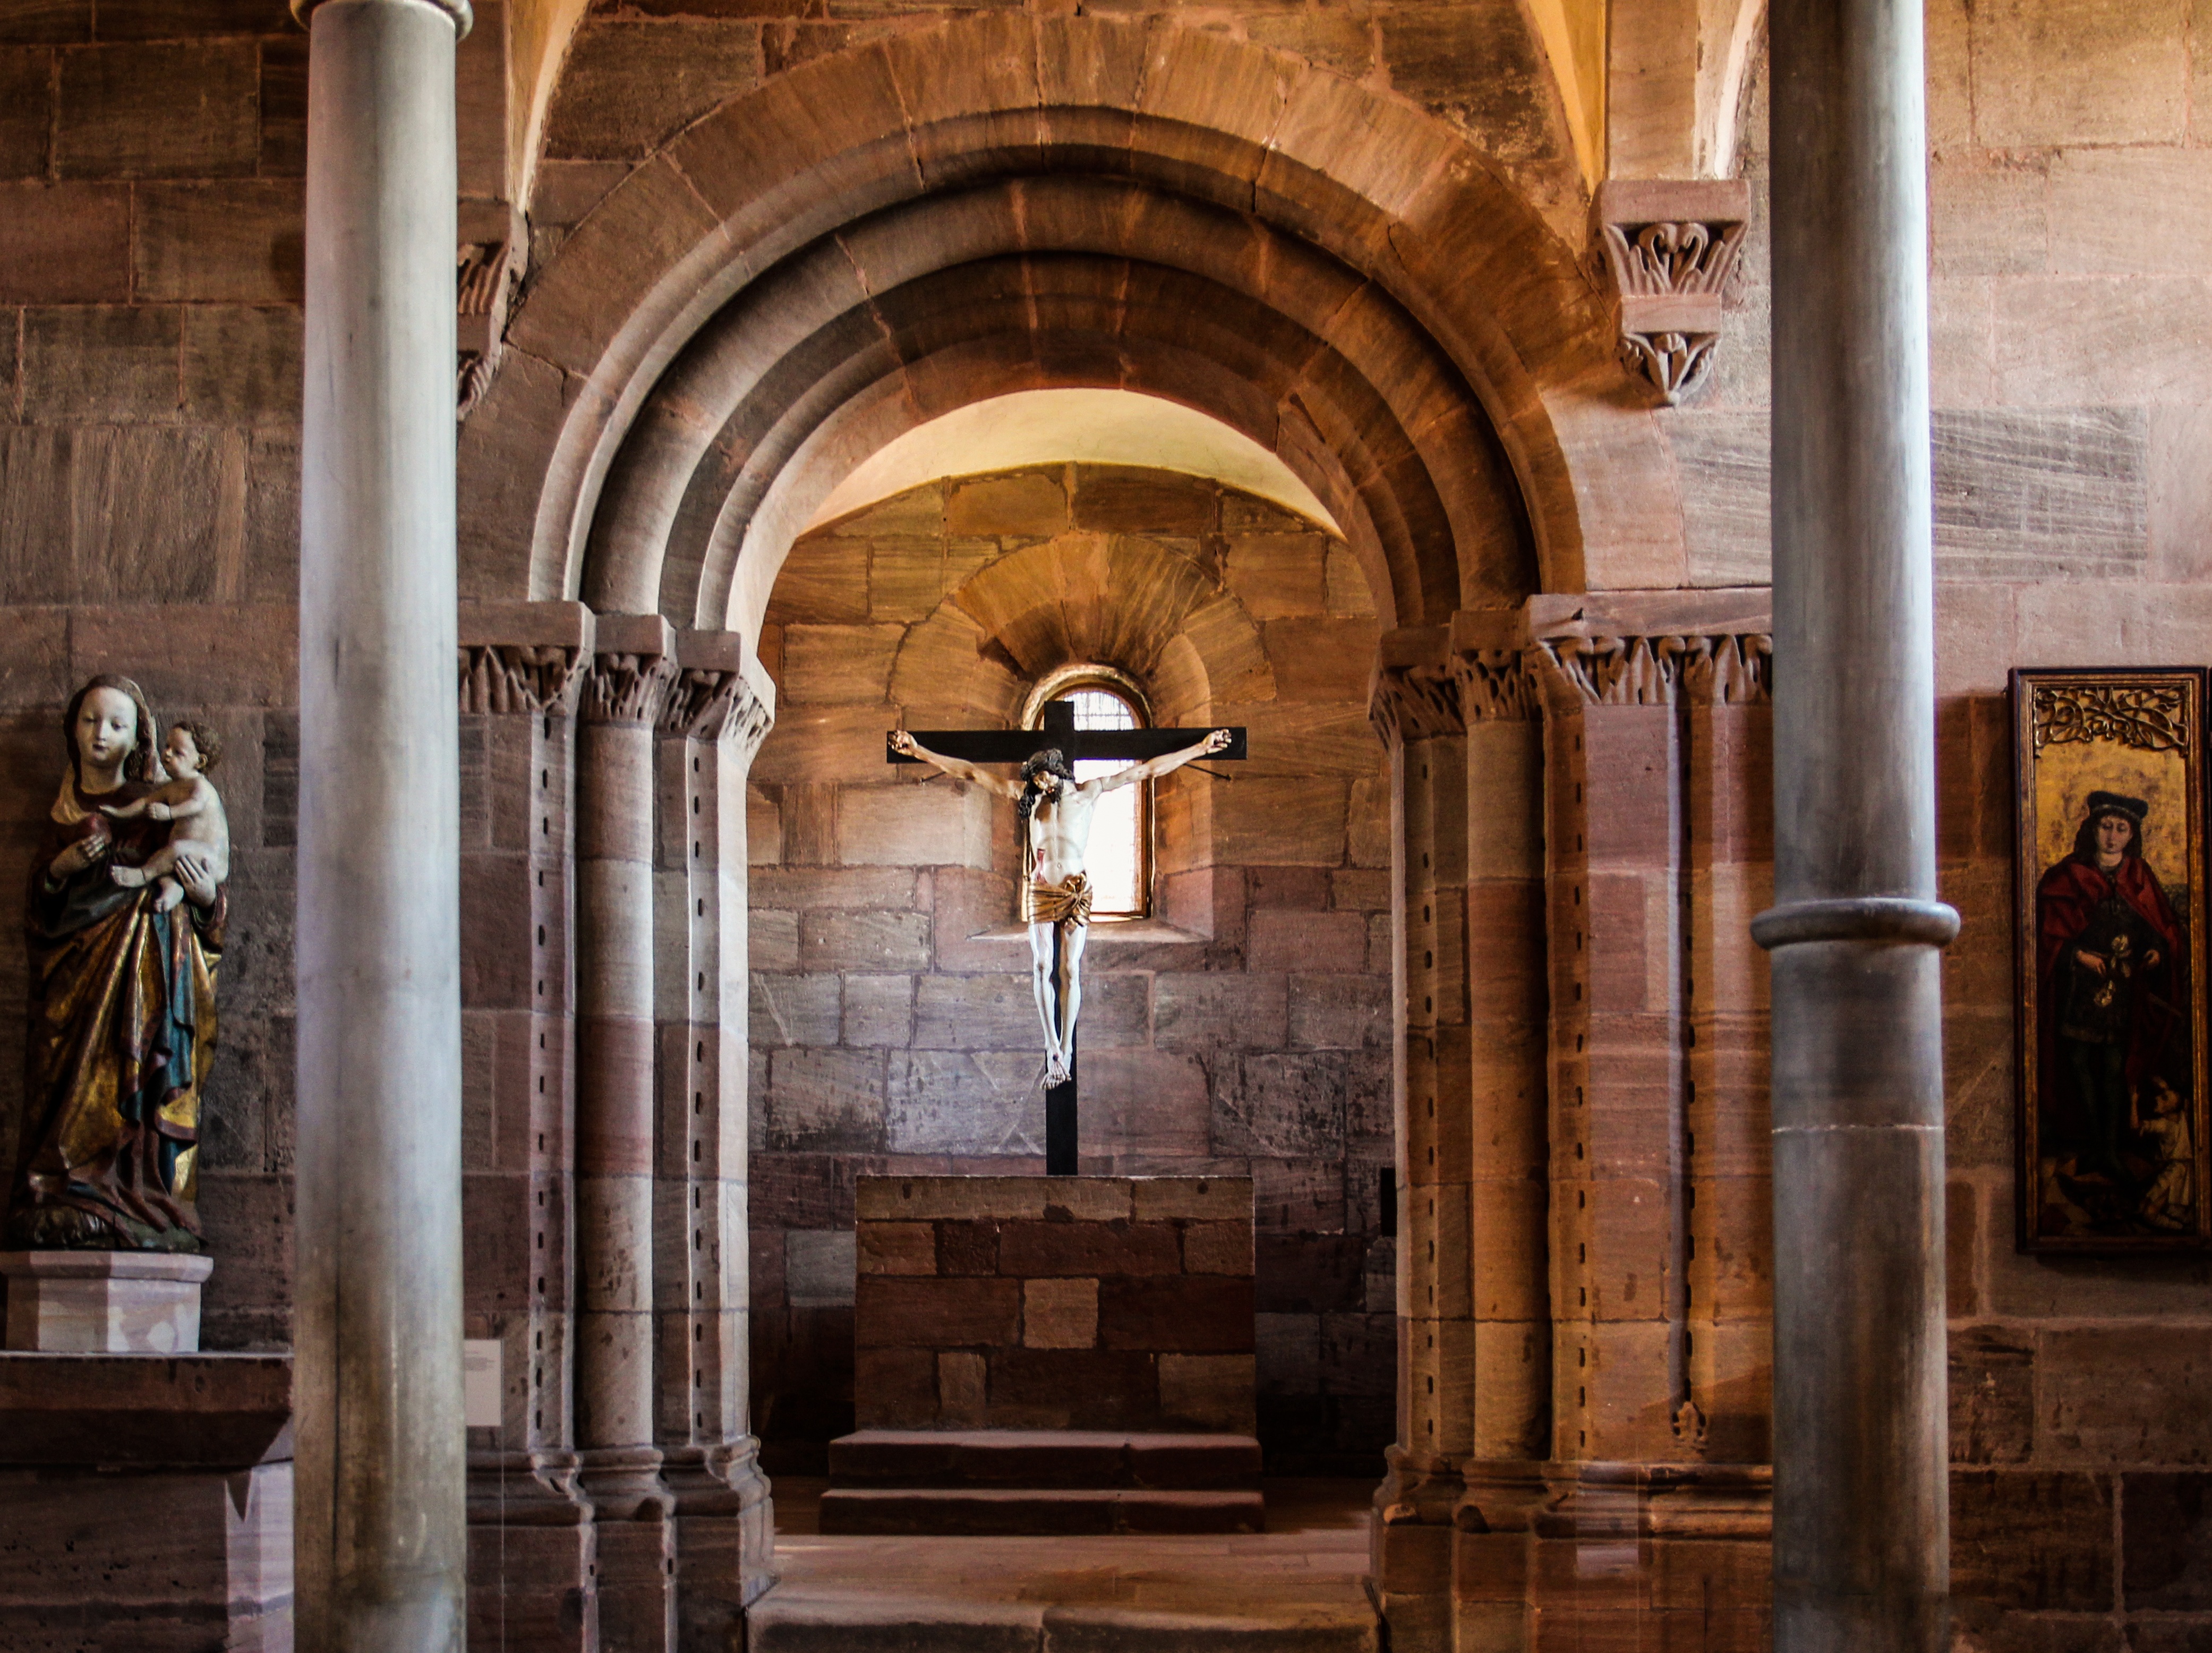
building, arch, religion, castle, church, cathedral, chapel, cross, place of worship, interior design, christ, faith, jesus, synagogue, basilica, middle ages, nuremberg, crypt, ancient history, castle chapel, imperial castle